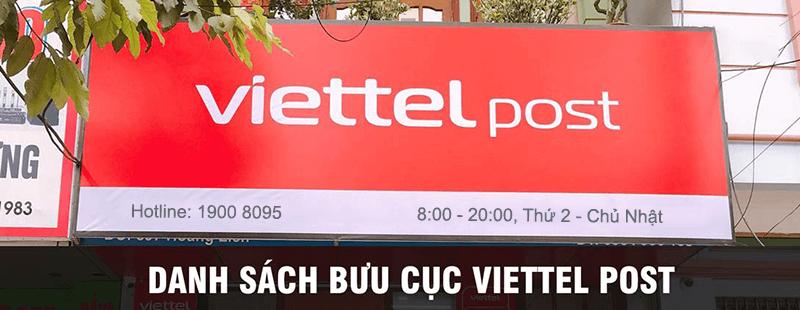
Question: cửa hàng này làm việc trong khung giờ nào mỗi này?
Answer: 8 h đến 20 h mỗi ngày